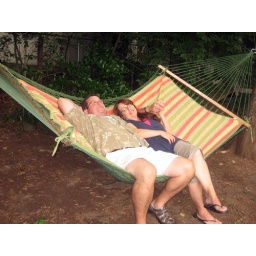
That's the way to relax! Best seat in the house to watch Chasing Pedestrians